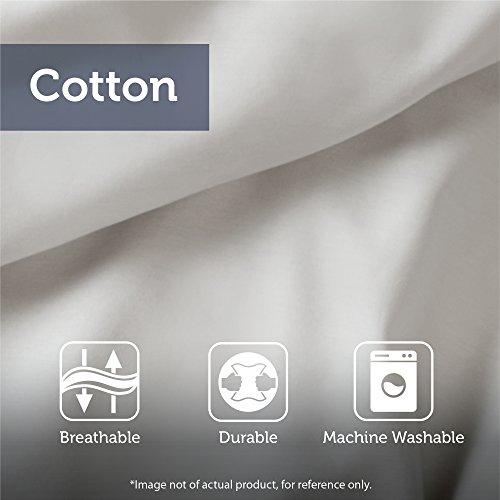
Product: Urban Habitat Kids Finn Twin/Twin Xl Bedding Sets Boys Quilt Set - Green, Navy , Shark Stripe – 4 Piece Kids Quilt For Boys – 100% Cotton Quilt Sets Coverlet
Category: Home & Kitchen | Bedding | Kids' Bedding | Bedding Sets & Collections | Bedspread & Coverlet Sets
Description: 100% cotton sharks and stripes solid reverse set includes 2 decorative pillows.
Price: $39.99
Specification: ProductDimensions:88x68x0.2inches|ItemWeight:7.45pounds|ShippingWeight:7.45pounds(Viewshippingratesandpolicies)|Manufacturer:UrbanHabitatKids|ASIN:B073XK7QHT|Itemmodelnumber:UHK13-0040